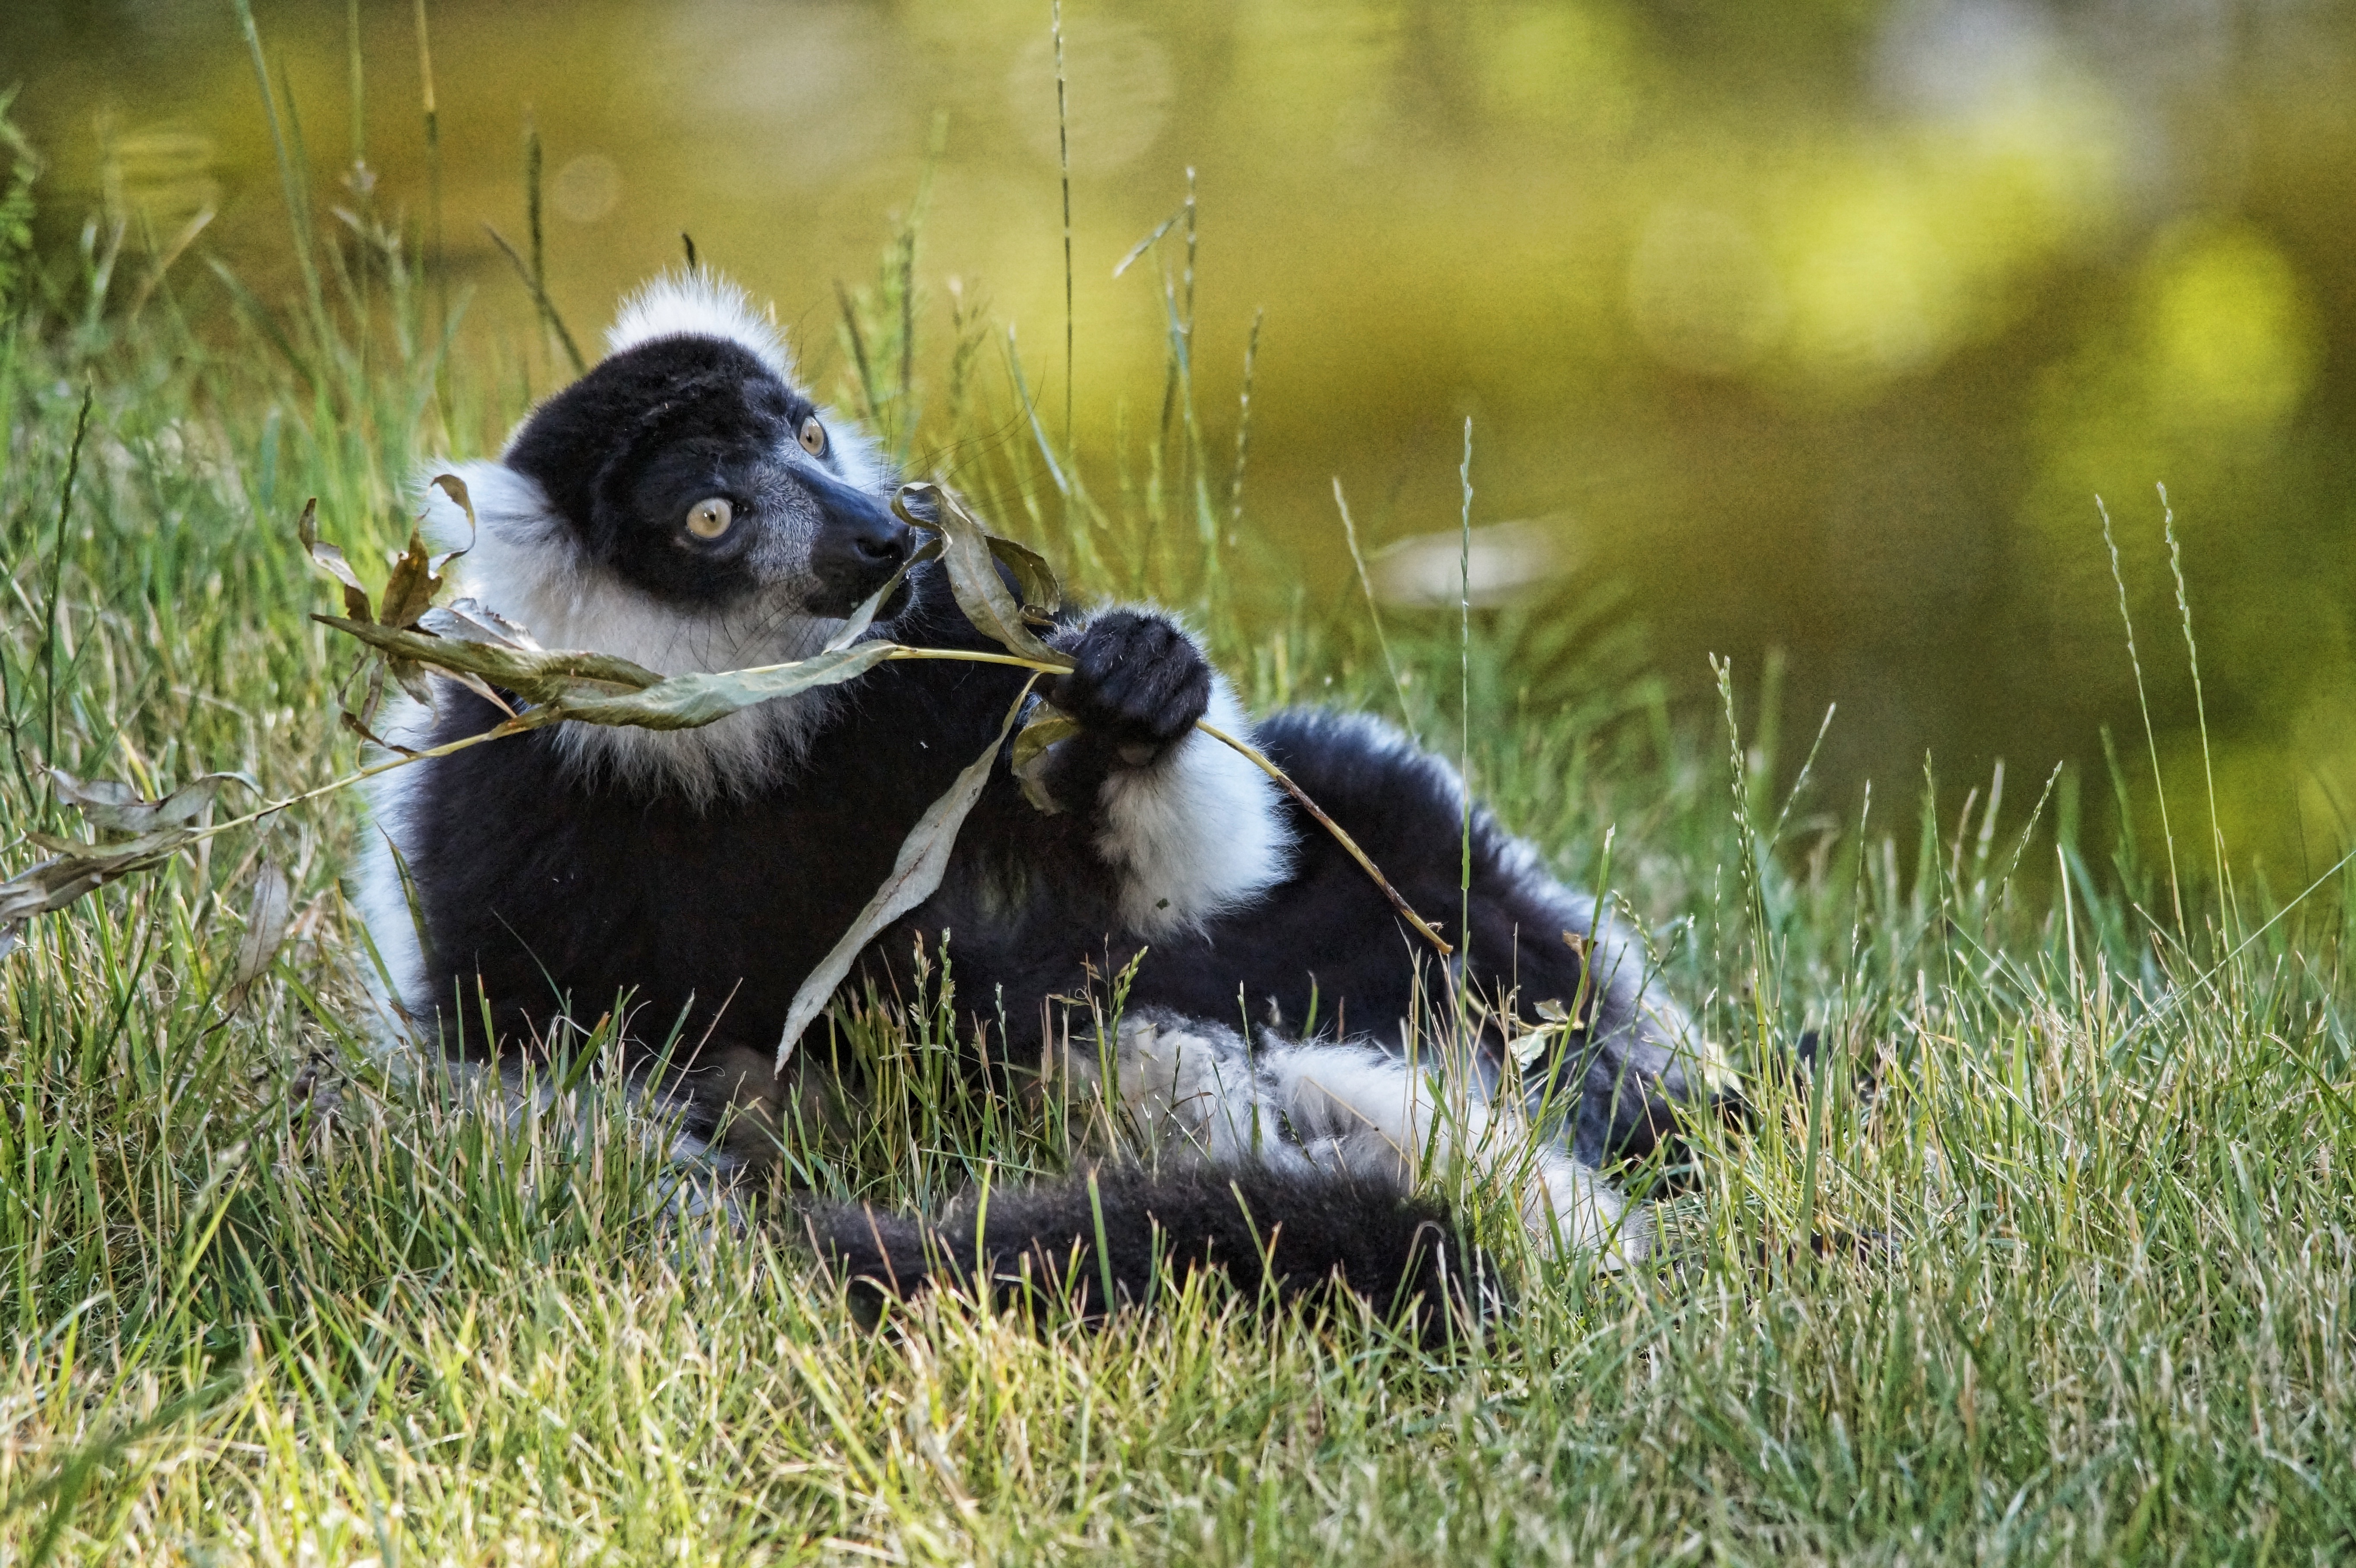
nature, grass, plant, dog, animal, wildlife, zoo, green, mammal, border collie, vertebrate, lying, lemur, it lies, dog like mammal